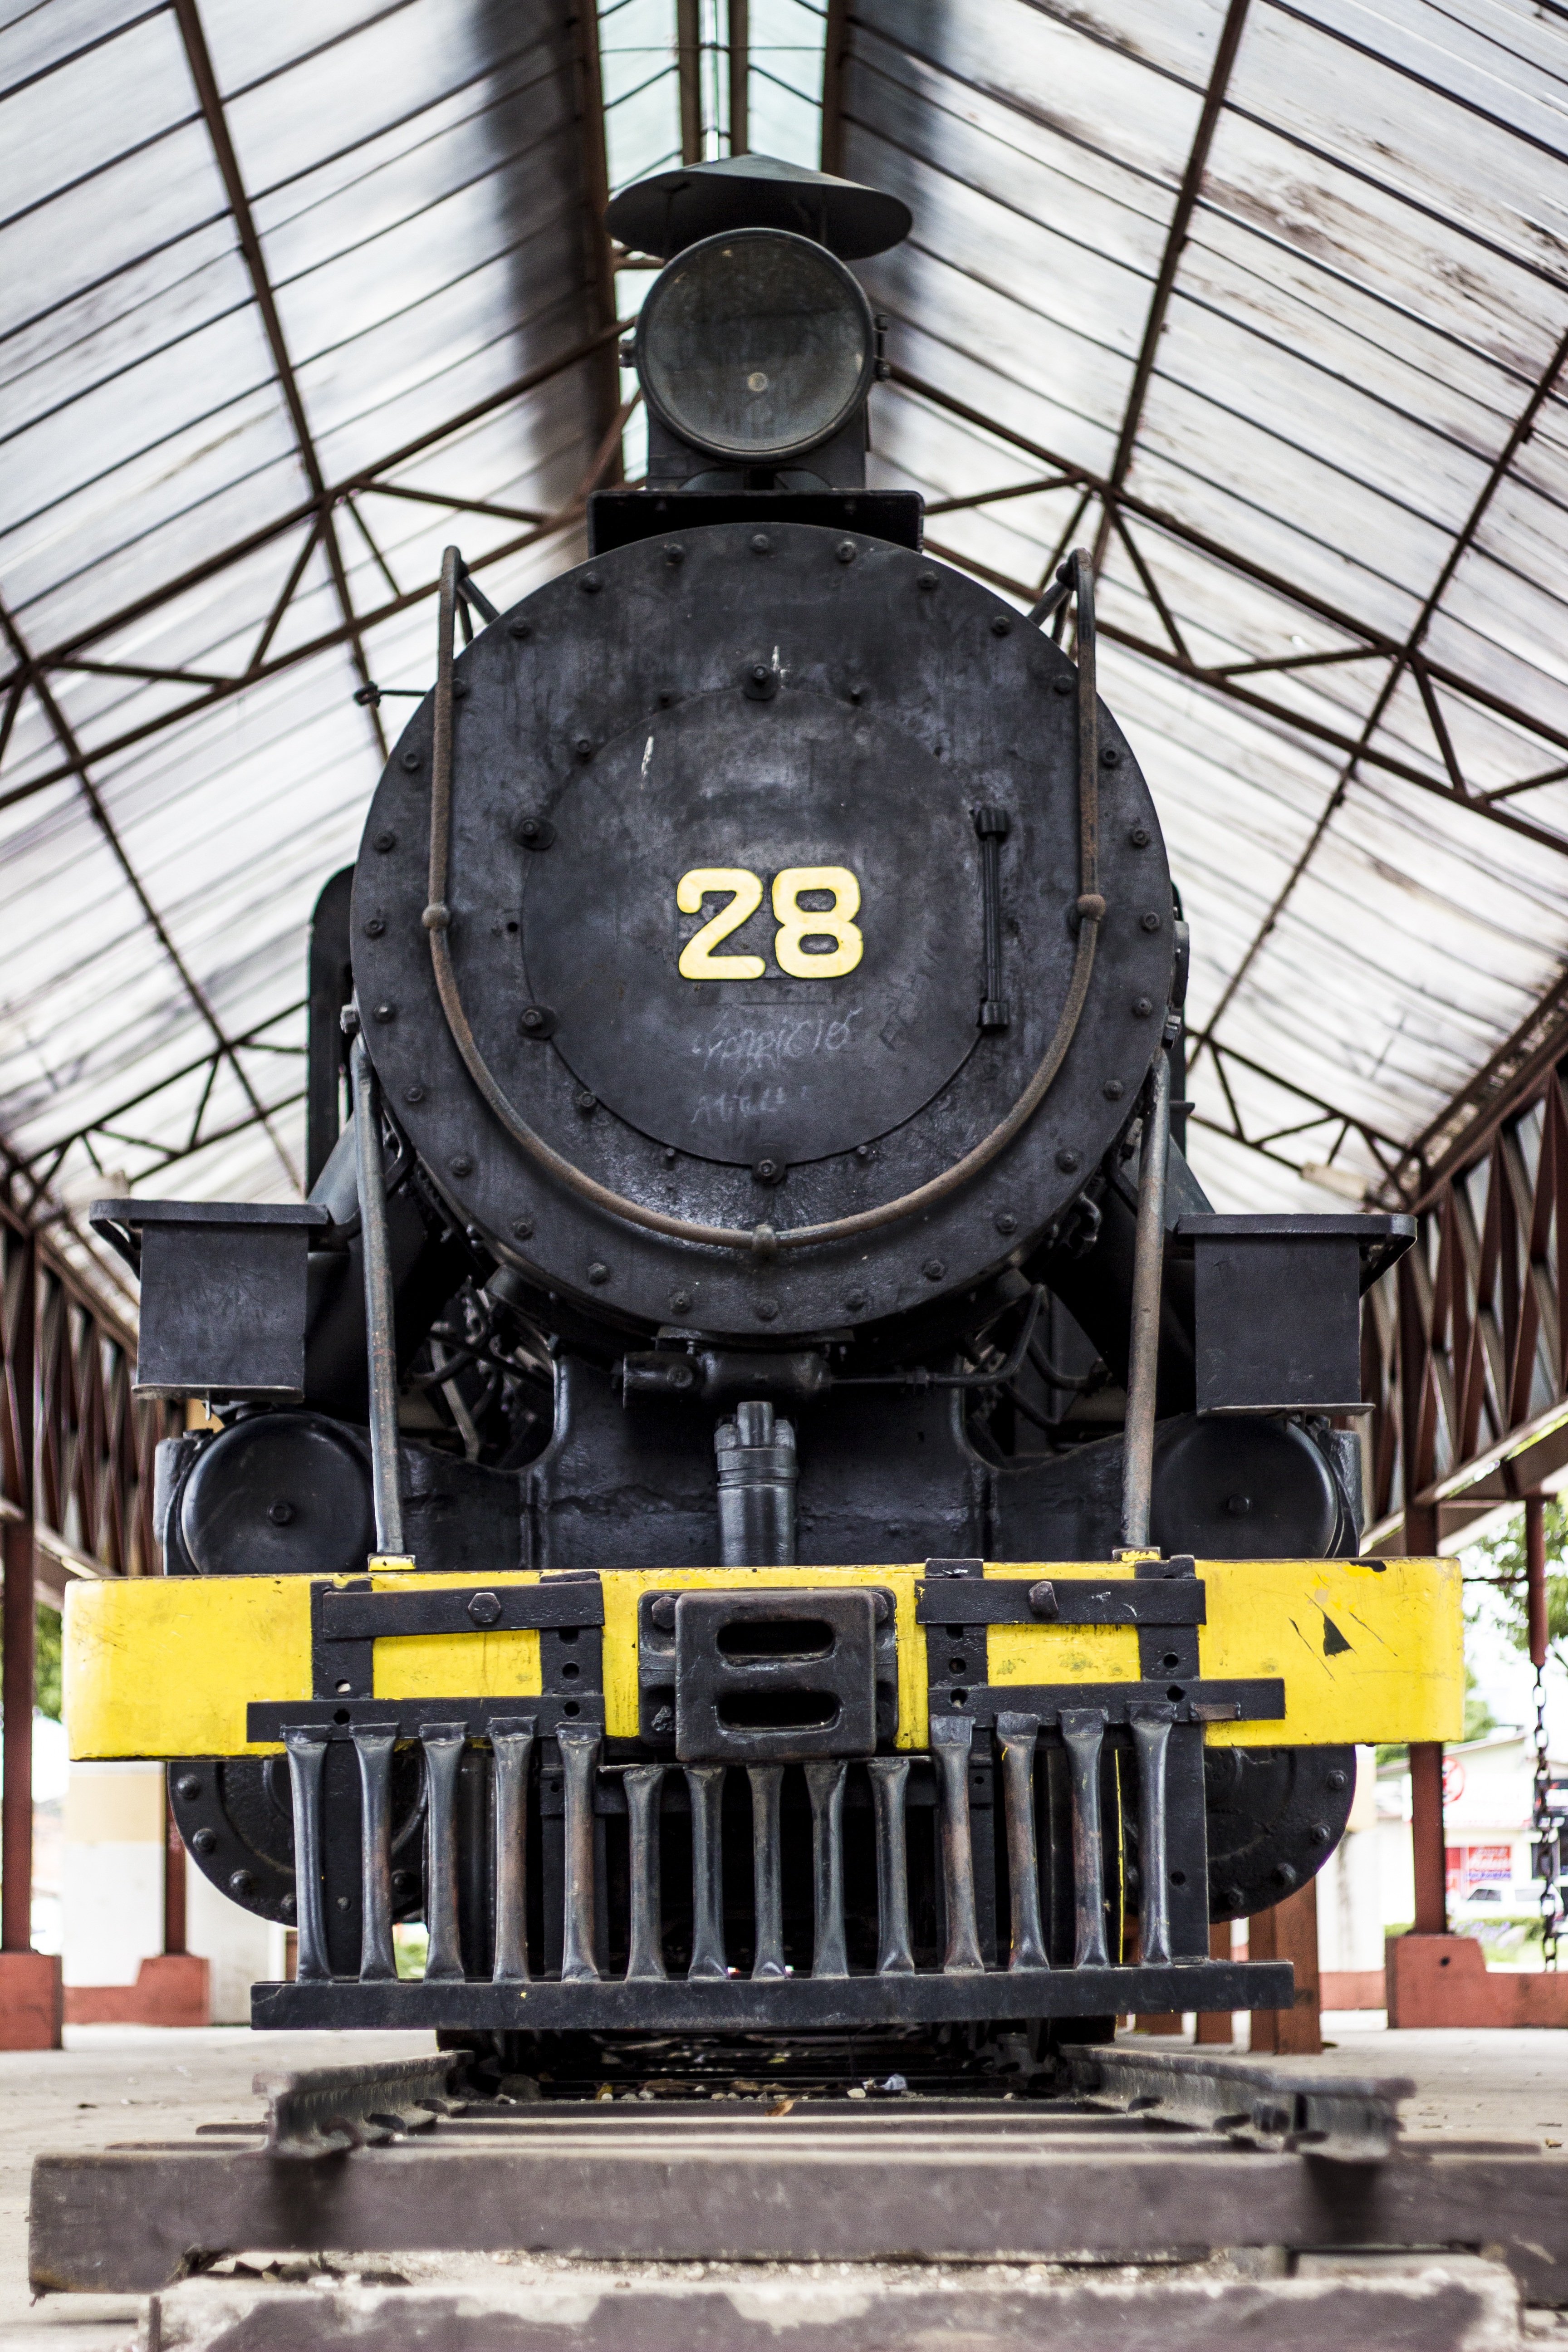
train, smoke, transport, vehicle, station, locomotive, steam engine, rail transport, land vehicle, old train station, train smoke, automotive engine part, castanhal